Premiership of Liz Truss

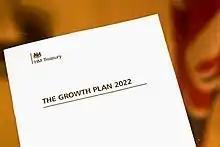
The September 2022 United Kingdom mini-budget

Truss's economic policies, called "Trussonomics", were advocated by the Free Enterprise Group, a group of Thatcherite-leaning Conservative Party MPs founded by Truss in mid-2011. The policies are based upon the principle of reducing the overall tax burden, as part of a model intended to create a high-growth, free-market economy.